Markham—Unionville (provincial electoral district)

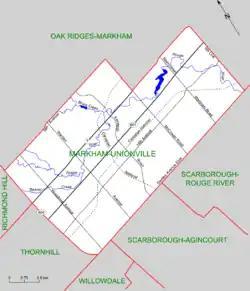
Map of Markham-Unionville (2003 to 2018)

Markham—Unionville is a provincial electoral district in Ontario, Canada, that has been represented in the Legislative Assembly of Ontario since the 2007 provincial election.